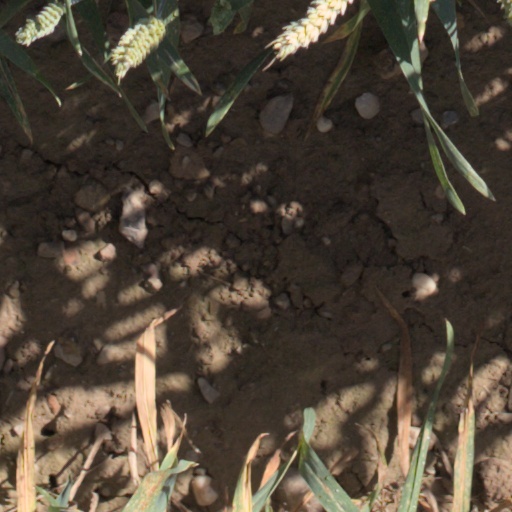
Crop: wheat